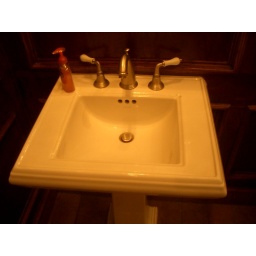
sink in the men's bathroom at the Driskell.